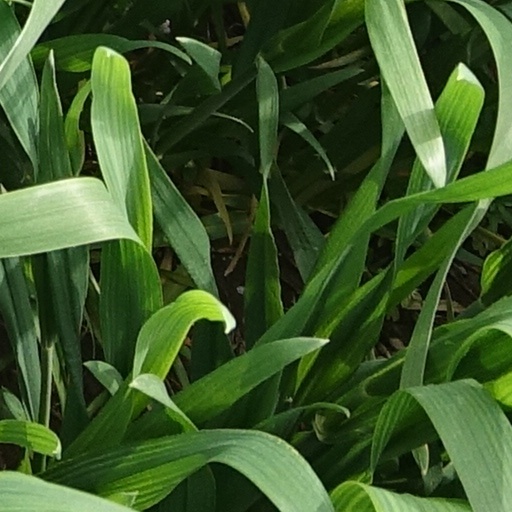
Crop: wheat